Gelemo

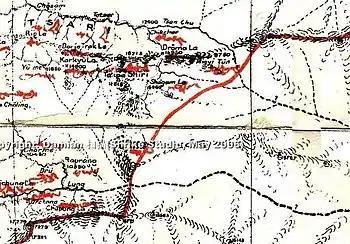
Taksing and Longju locate in nearby the McMahon Line

is a border village in the Upper Subansiri district, Arunachal Pradesh, India. It is on the bank of the Tsari Chu river before its confluence with the Subansiri River, at a distance of "two days march" from the Indian claimed border at Longju. The present Line of Actual Control between China and India is at roughly half that distance.